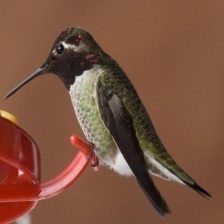
Species: ANNAS HUMMINGBIRD
Scientific name: CALYPTE ANNA
ImageNet parent category: hummingbird